Burkina Faso–Ivory Coast border

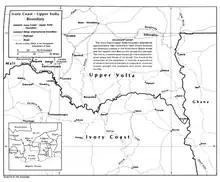
Burkina Faso-Ivory Coast border map

The Burkina Faso–Ivory Coast border is 545 km (339 m) in length and runs from the tripoint with Mali in the west to the tripoint with Ghana in the east.